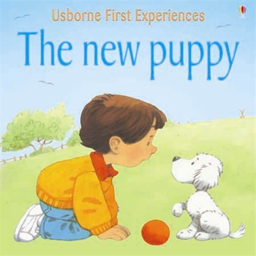
the new puppy designed to introduce young children to unfamiliar situations in an amusing and friendly way .